Haiti–Mexico relations

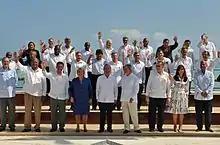
Haitian President René Préval attending the Rio Group summit in Cancun, 2010.

Both nations have signed a few bilateral agreement such as an Agreement for mutual non-fee visa issuance (1942) and an Agreement on Technical and Scientific Cooperation (2003).